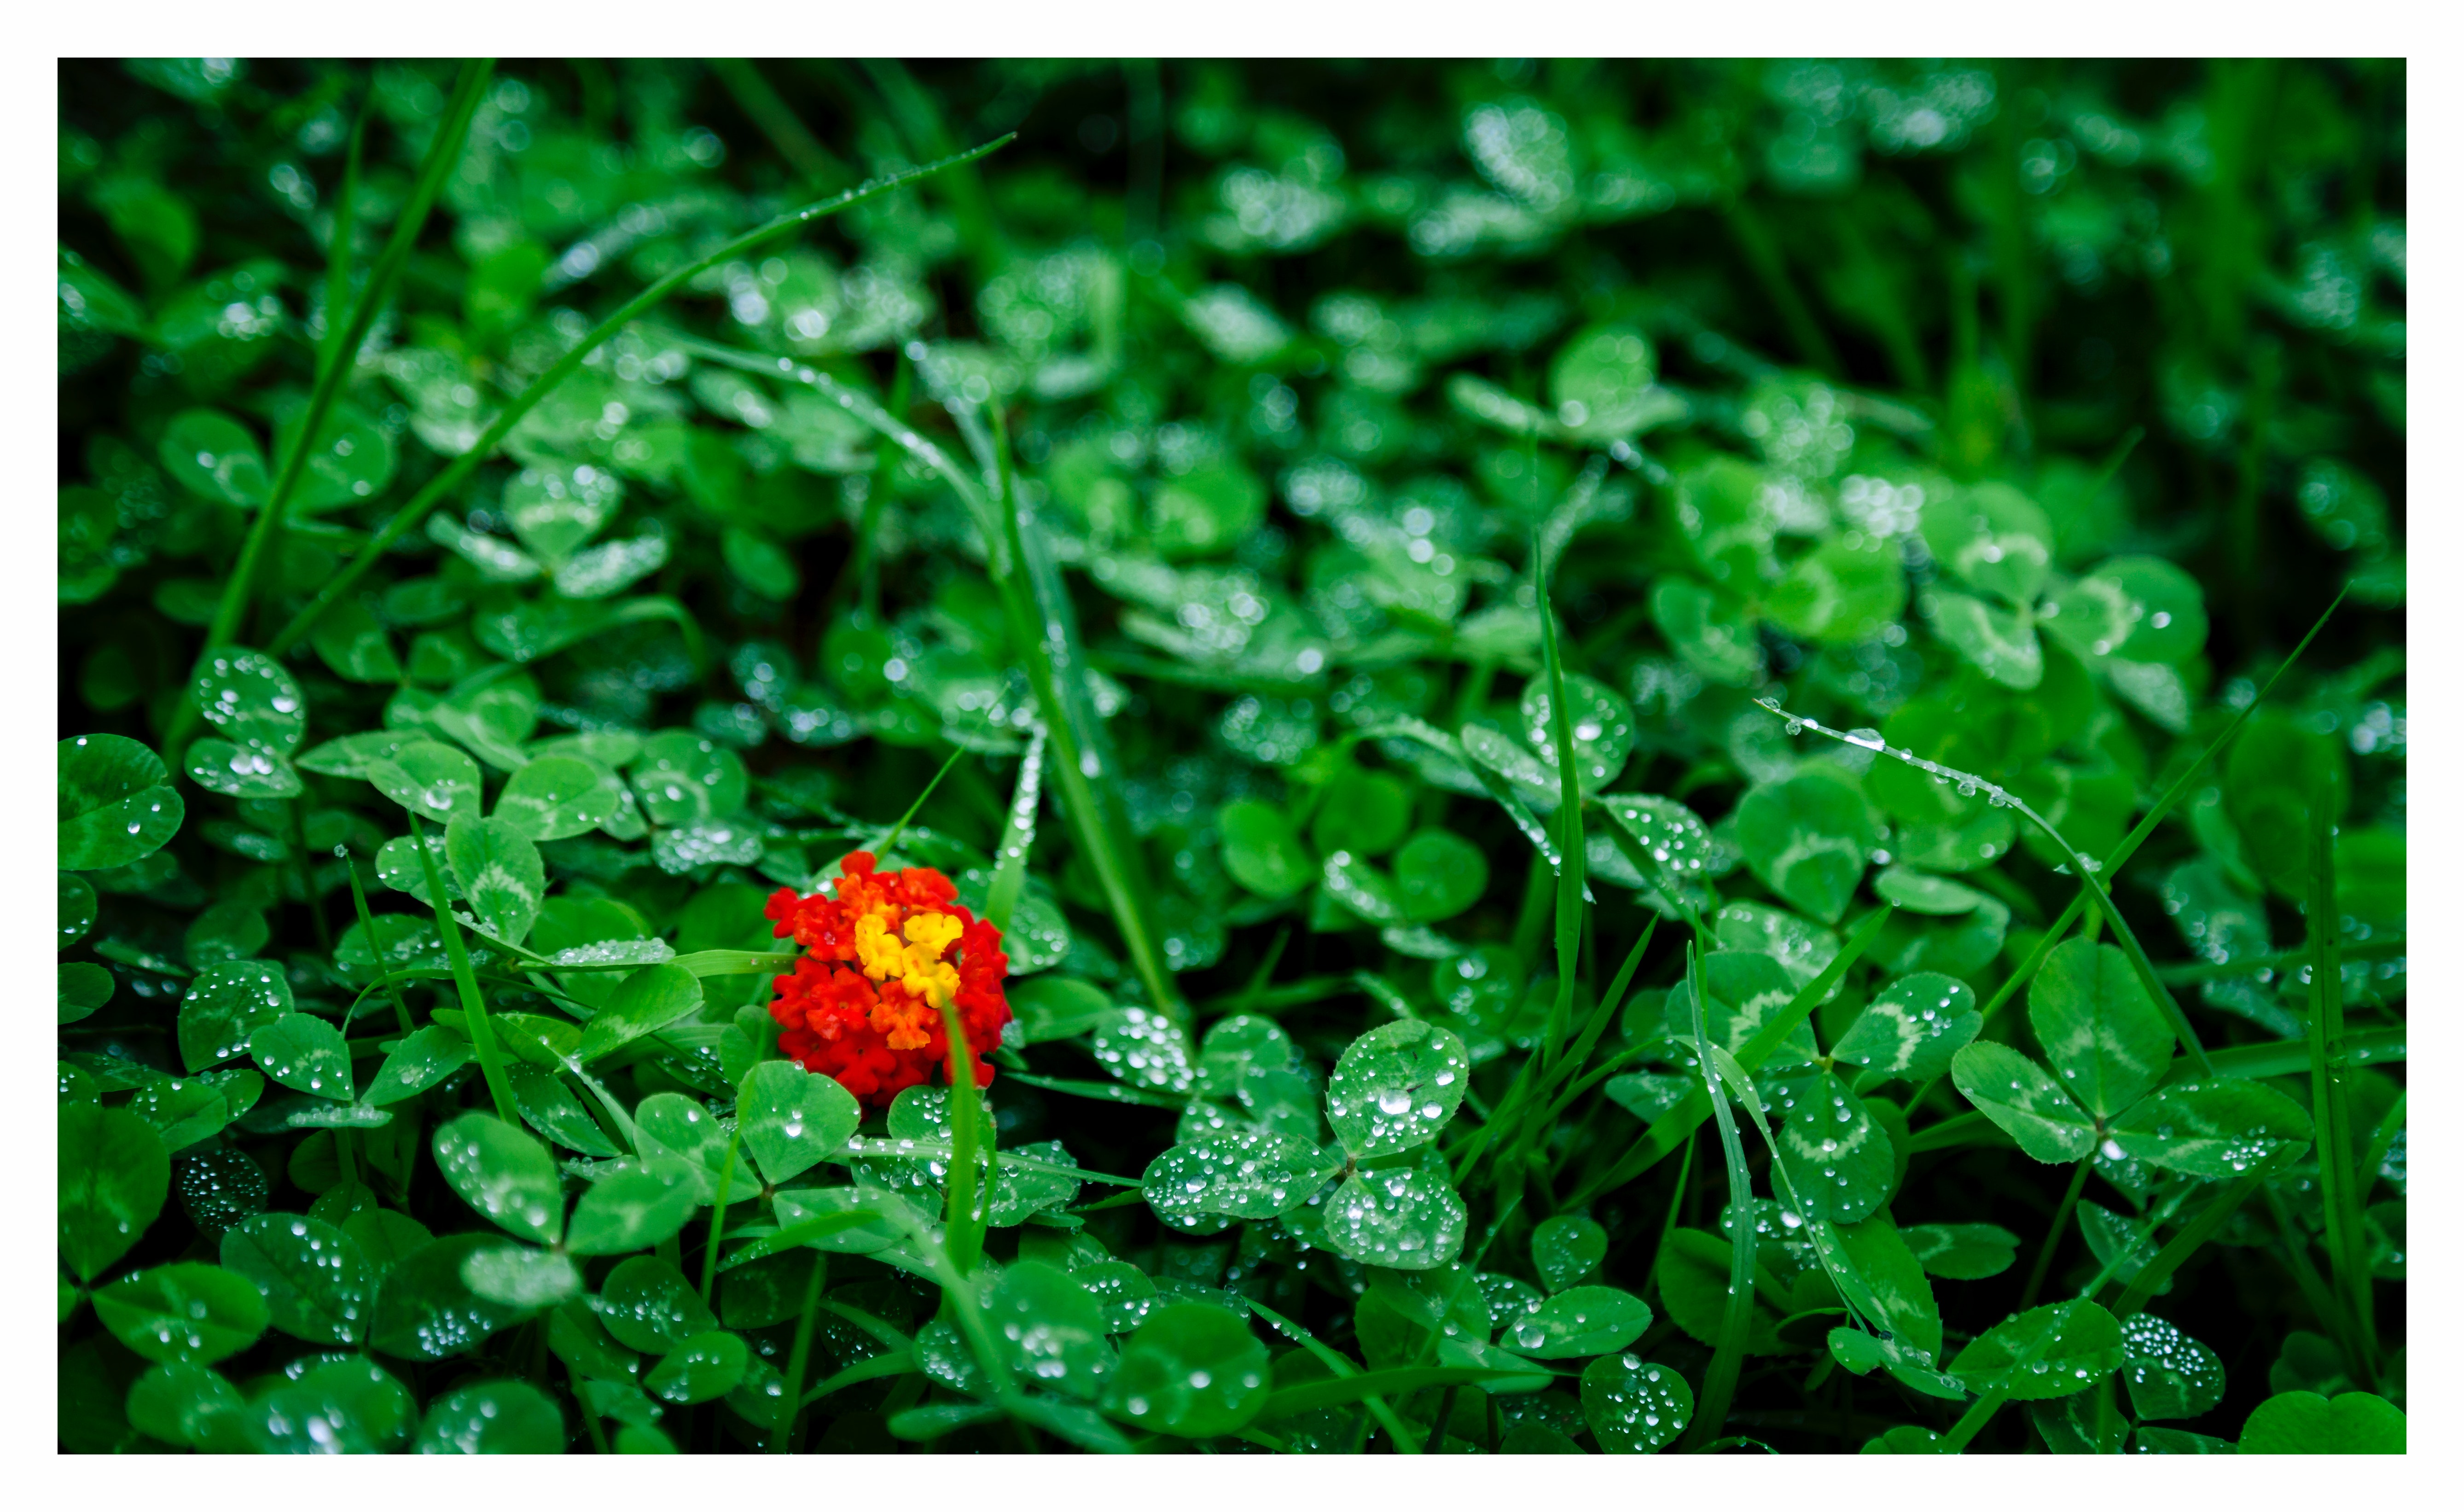
green, flower, leaf, plant, grass, water, flowering plant, petal, groundcover, adaptation, wildflower, annual plant